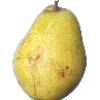
Label: Pear Monster 1